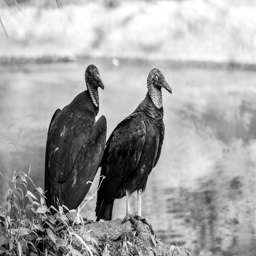
vultures taking a break in the sun